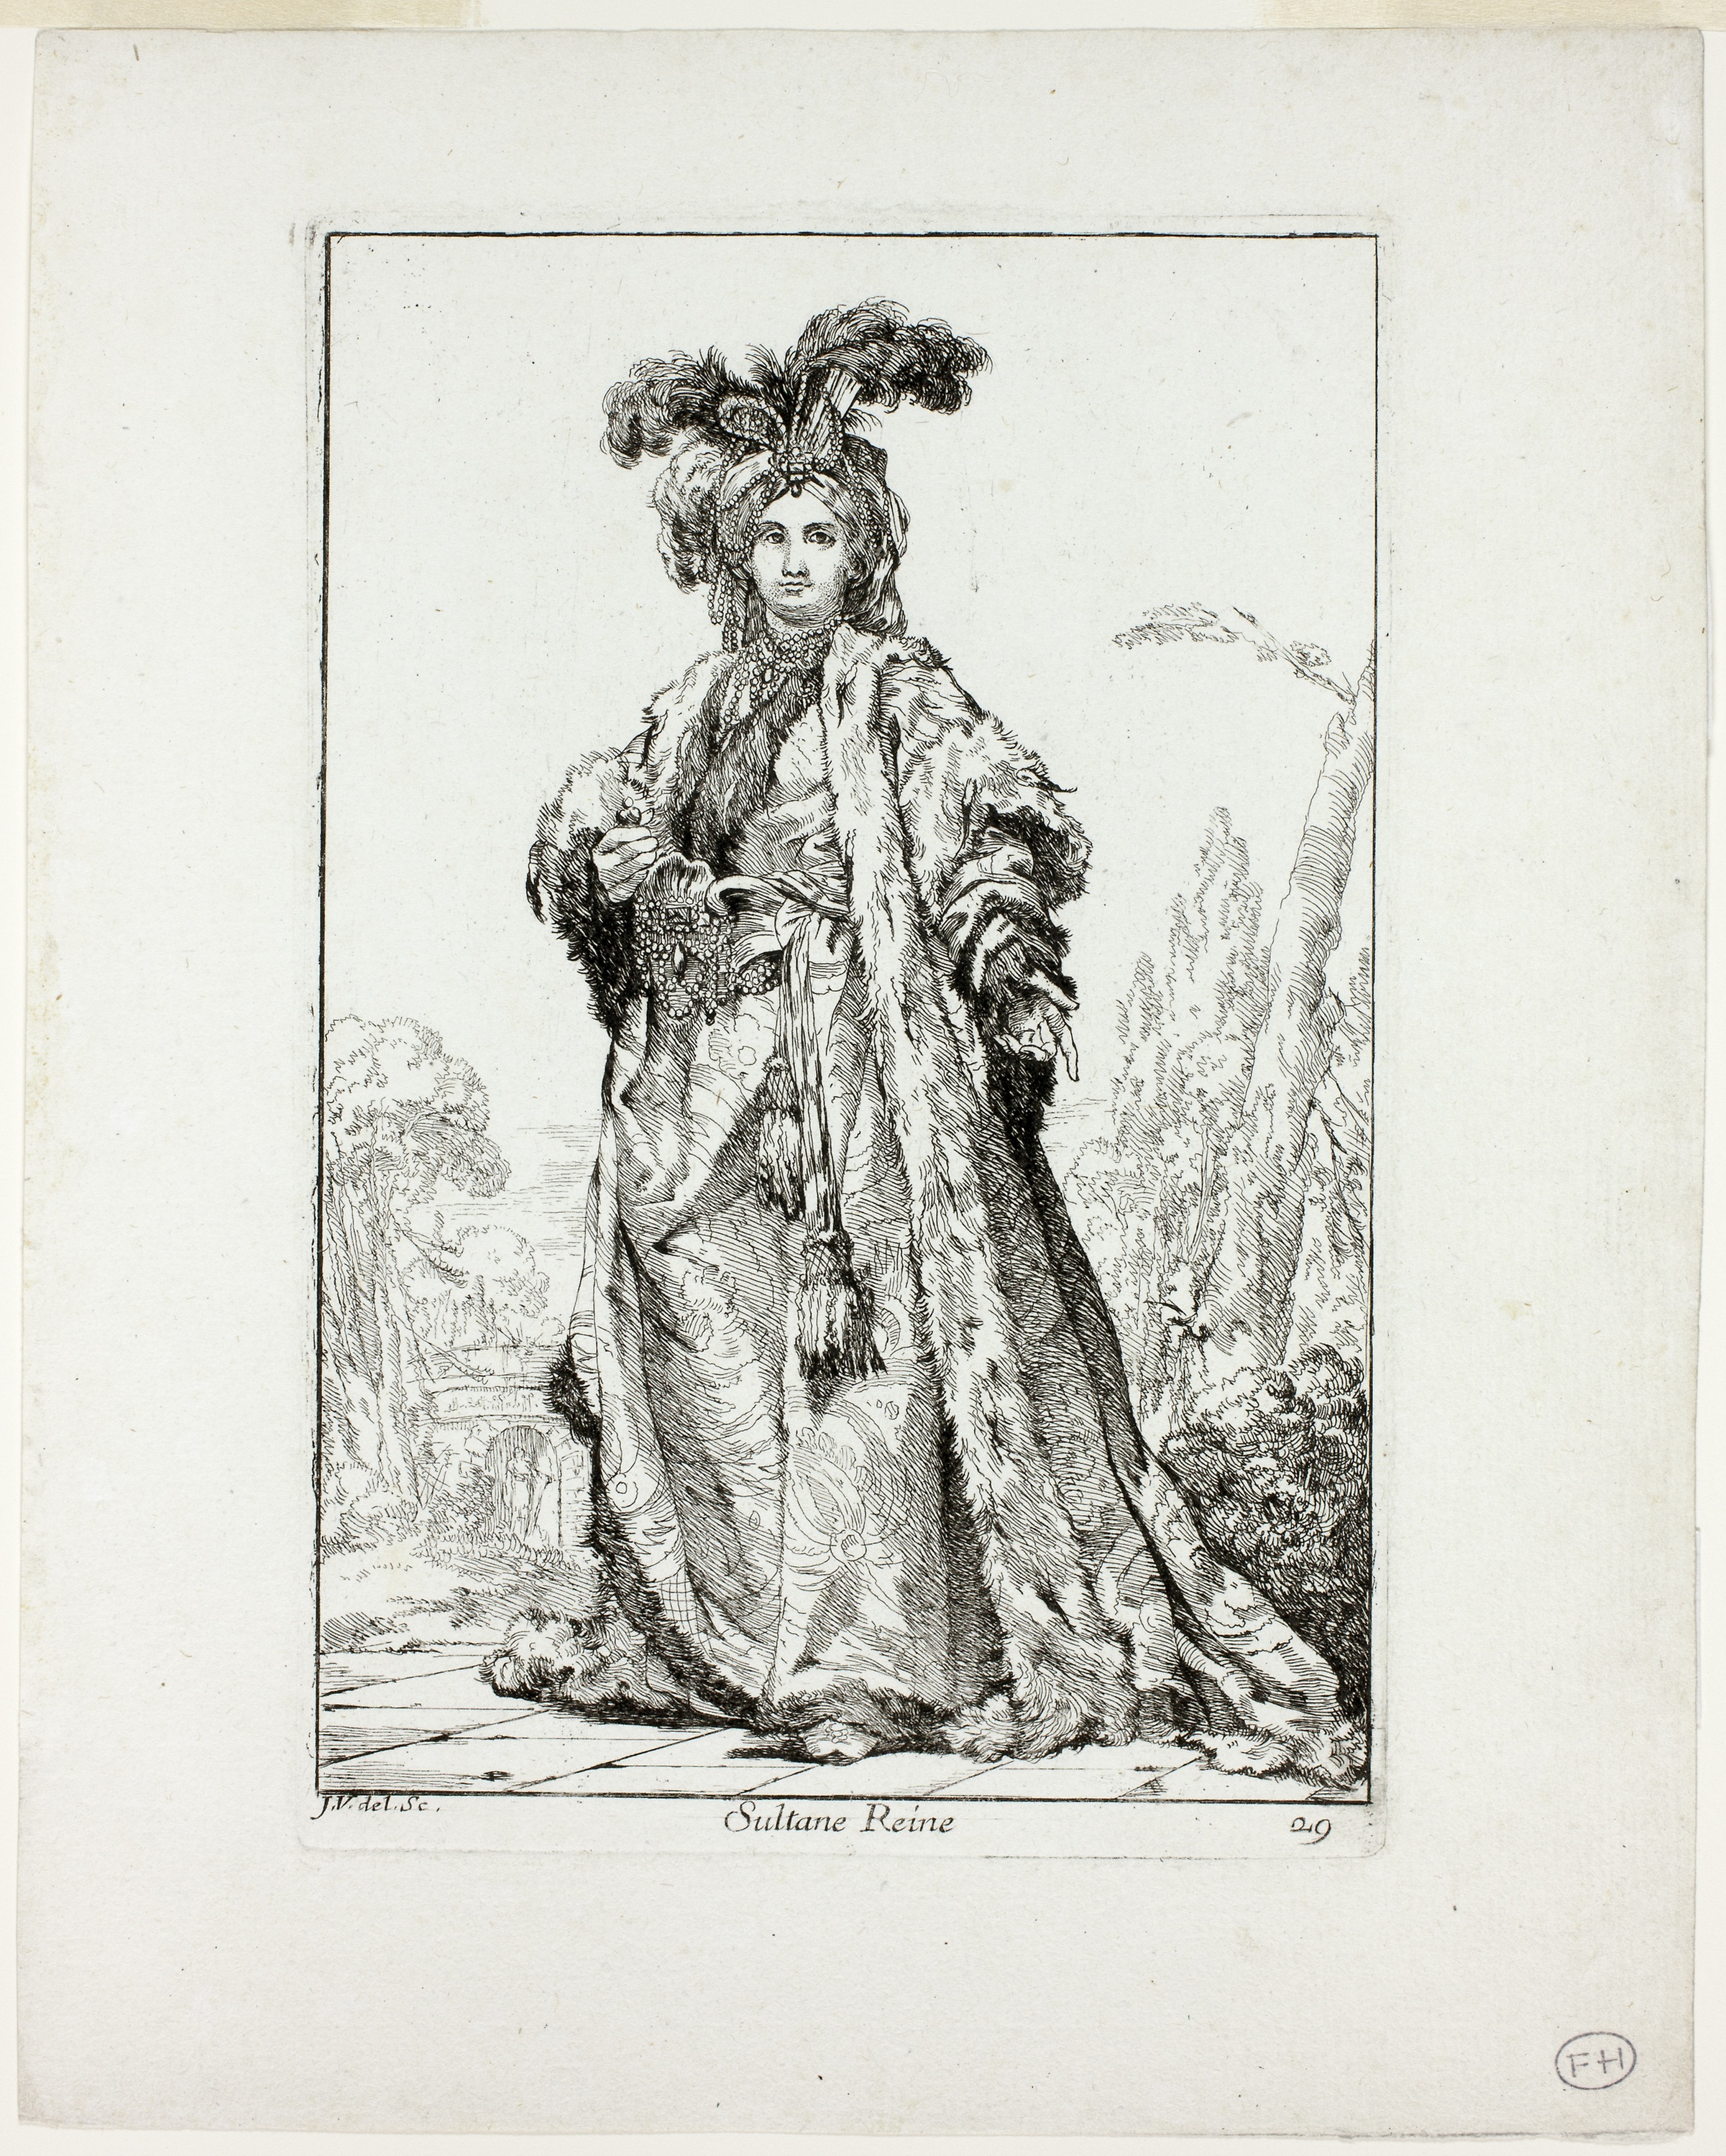
woman, standing, art, black and white, artwork, picture frame, costume design, illustration, monochrome, history, tree